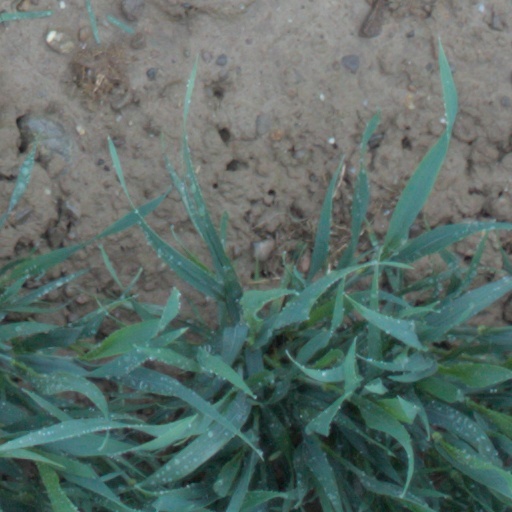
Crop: wheat